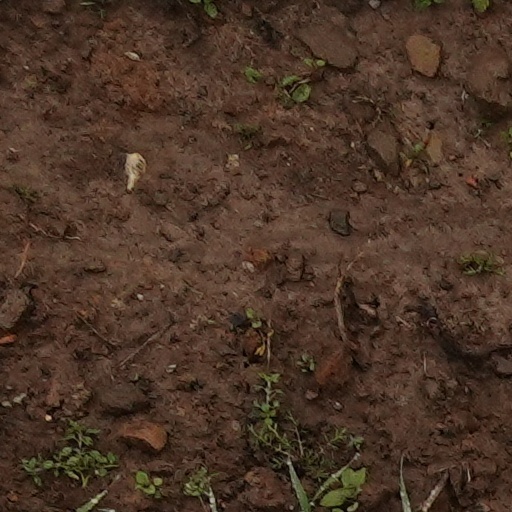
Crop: wheat